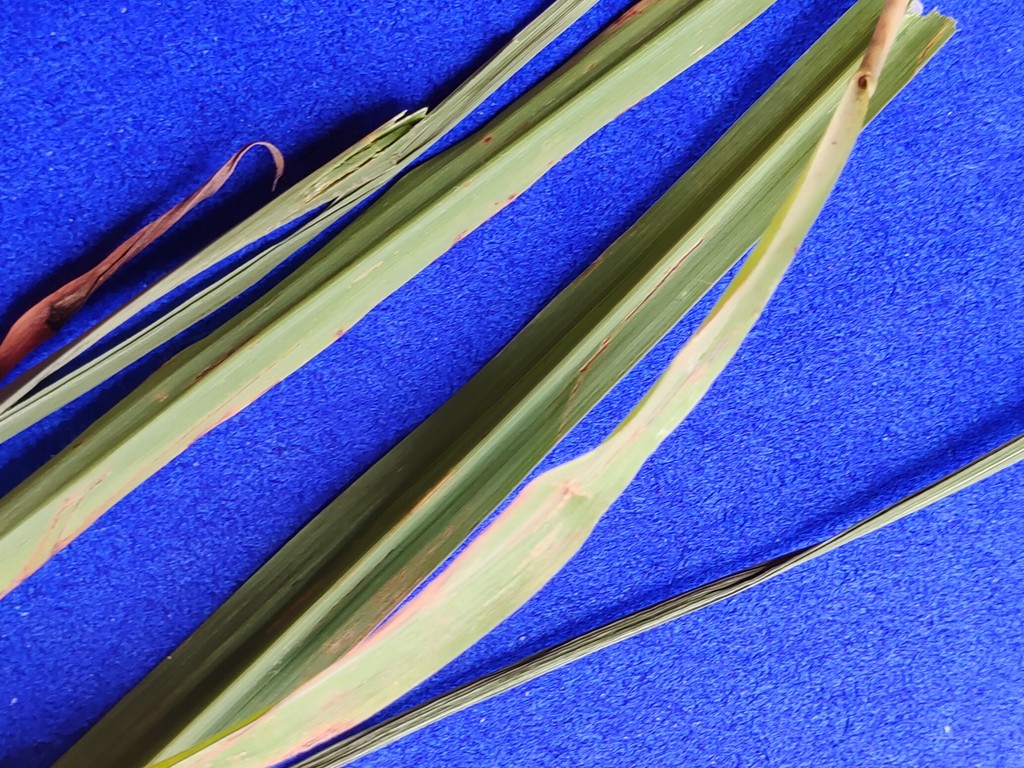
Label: Unhealthy